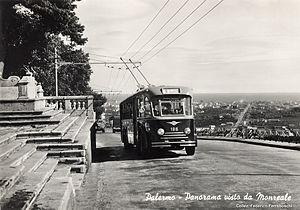
La gamme Alfa Romeo 110 AF sont des trolleybus fabriqués par le constructeur italien Alfa Romeo V.I. à partir de 1934. La version rigide de 12 mètres remplace le modèle 85 AF à 3 essieux après la mise en application du nouveau code des transports promulgué en Italie. C'est aussi le premier trolleybus du constructeur milanais conçu pour être utilisé sur les réseaux très étendus des grandes villes avec un trafic important.